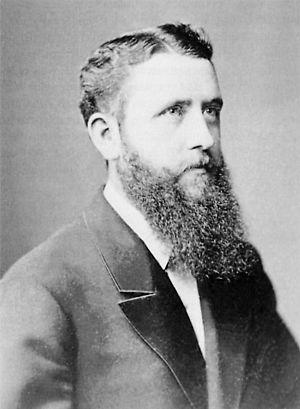
Otto Karl Friedrich Schoetensack, né le 12 juillet 1850 à Stendal en Altmark et mort le 23 décembre 1912 à Ospedaletti en Italie, était un industriel qui devint professeur d'anthropologie et découvrit la mandibule de Mauer, près de Heidelberg, dont il fit l'holotype de la nouvelle espèce Homo heidelbergensis.
La mandibule de Mauer est le plus ancien fossile du genre Homo découvert en Allemagne. Elle a été trouvée en 1907 dans une sablière de la ville de Mauer, à environ 10 km au sud-est de Heidelberg. Elle a servi à définir une nouvelle espèce, Homo heidelbergensis, dont elle constitue de fait l'holotype. En 2010 la mandibule a été datée pour la première fois à 609 000 ± 40 000 ans.